Surface warfare insignia

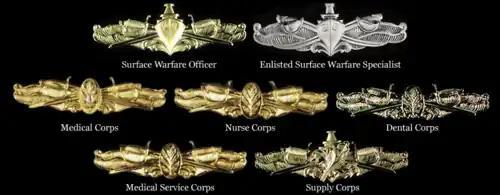
Surface Warfare insignias

The surface warfare insignia is a military badge of the United States Navy which is issued to U.S. Navy personnel who are trained and qualified to perform duties aboard United States surface warships. There are presently four classes of the surface warfare pin, being that of line, staff, special operations, and enlisted. The line and enlisted surface warfare badges may be earned by United States Coast Guard personnel assigned to Navy commands. The various badge types are as follows: